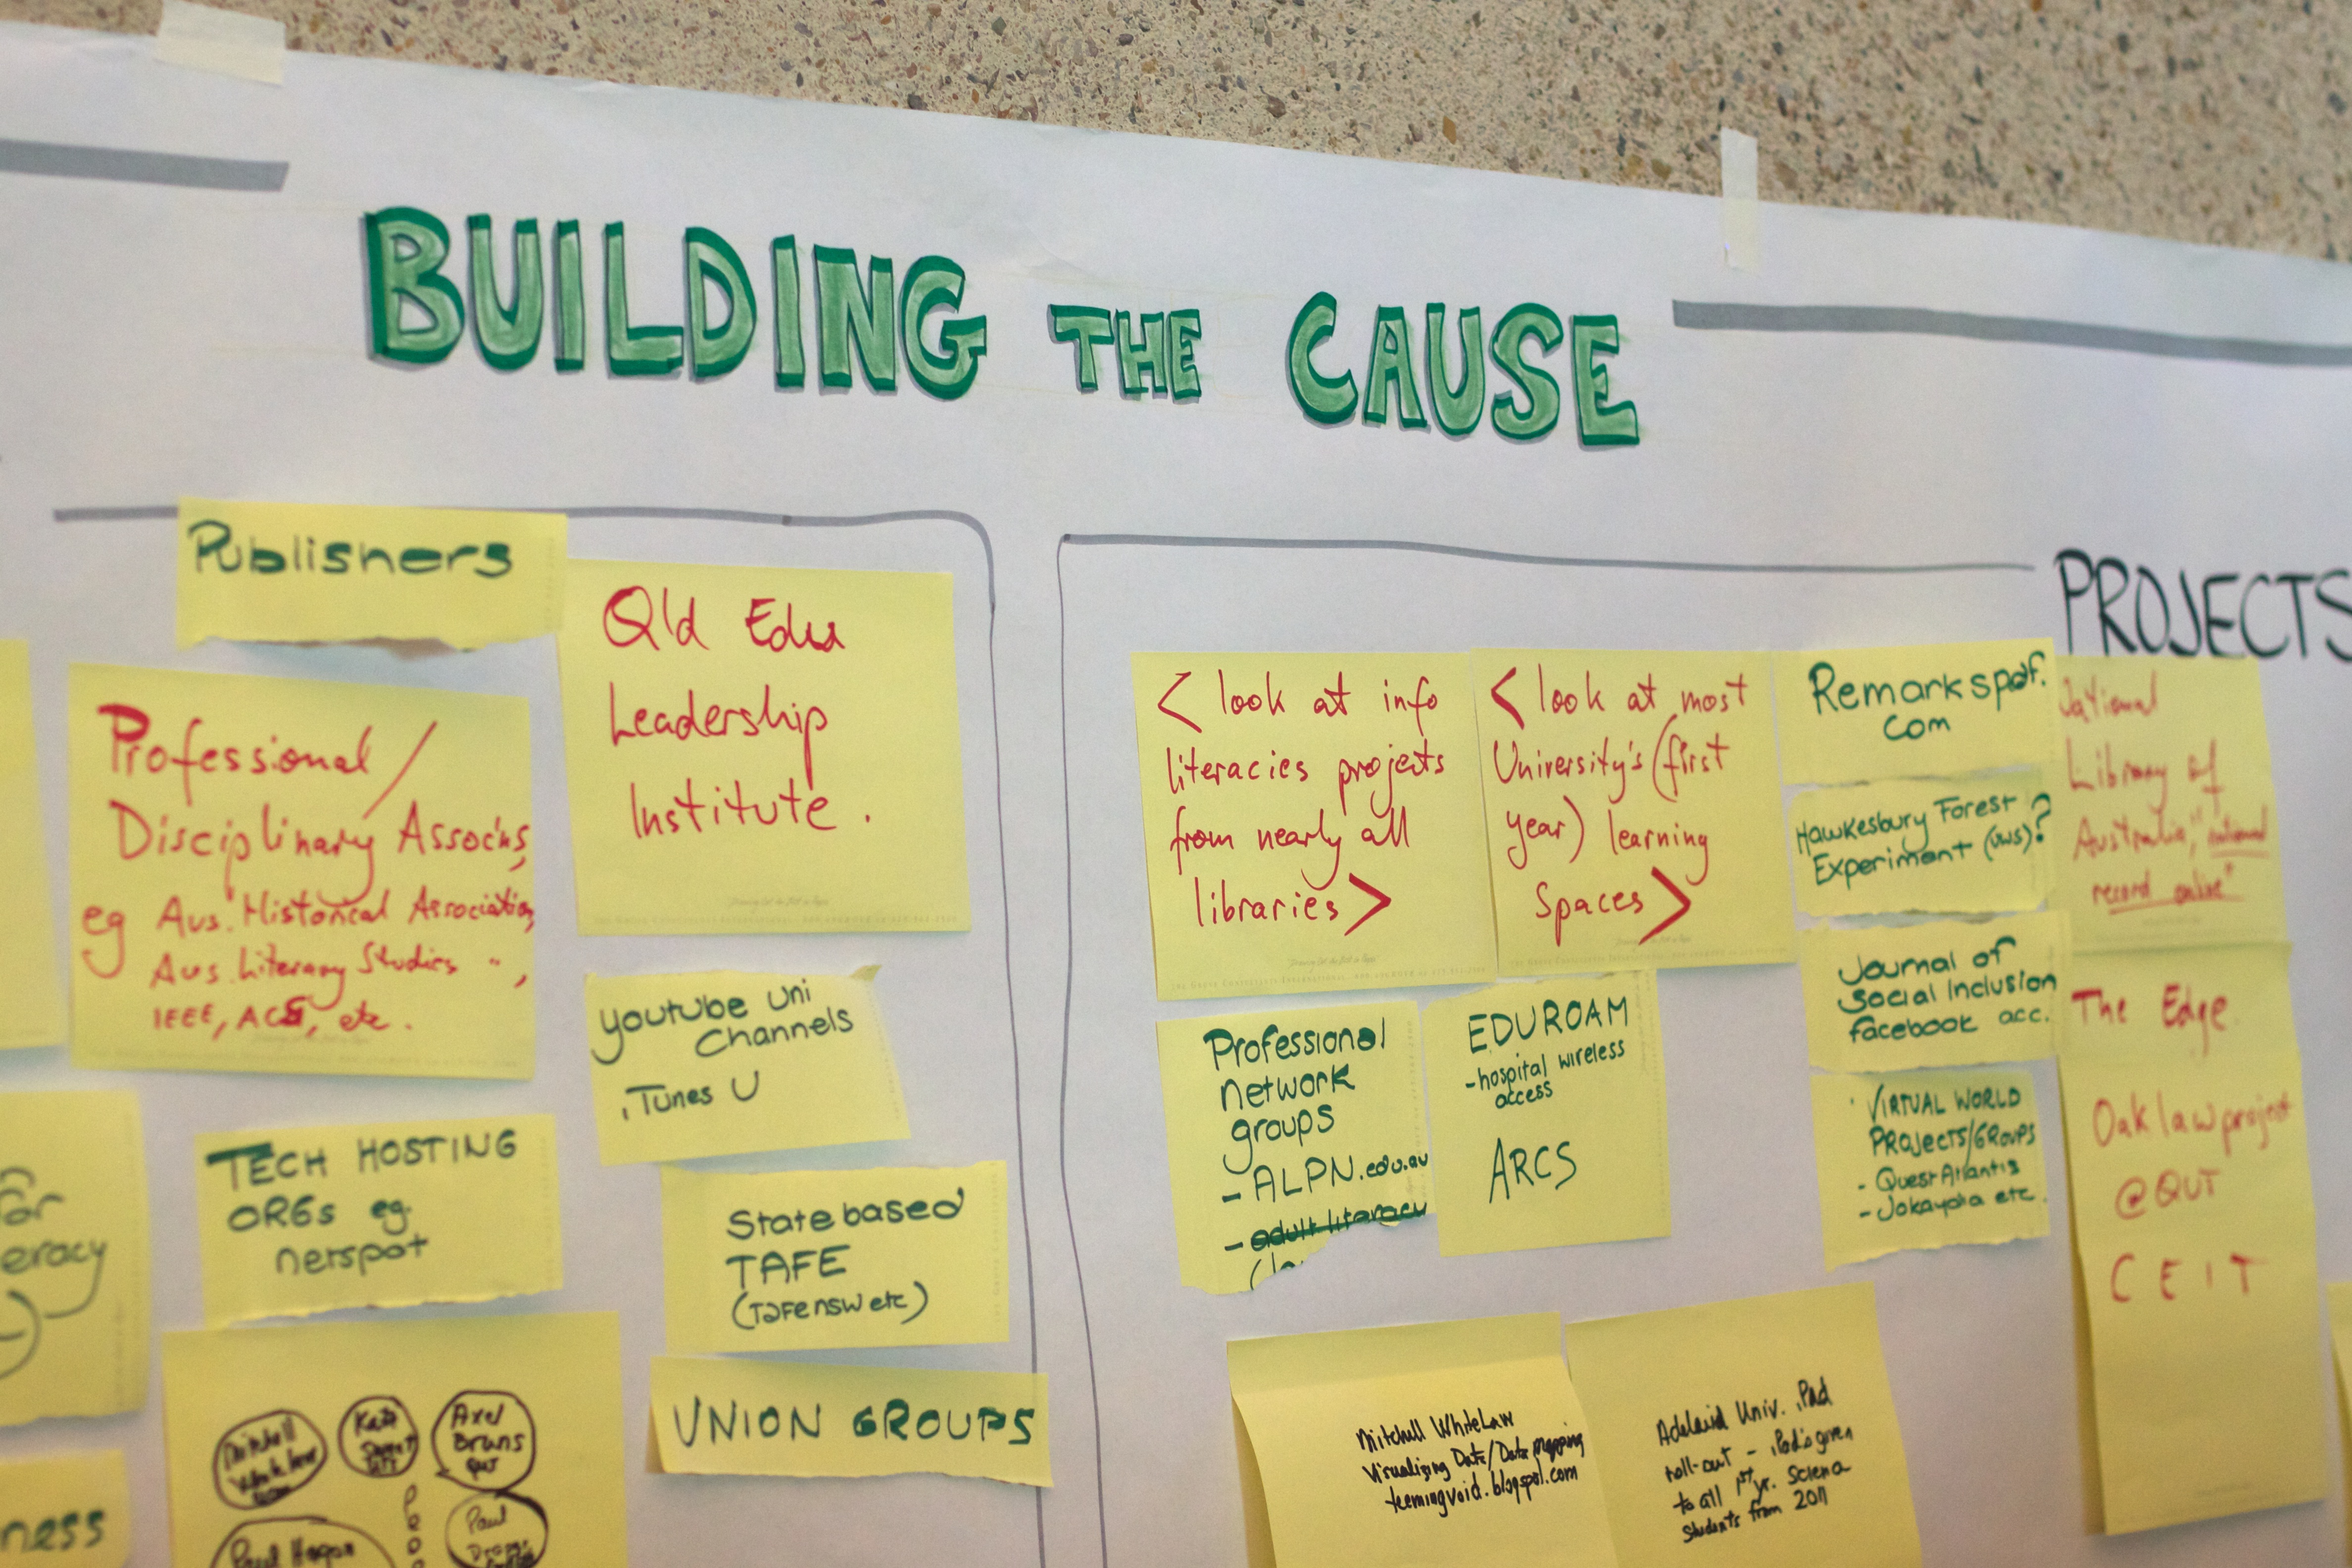
number, label, font, text, hz10anz